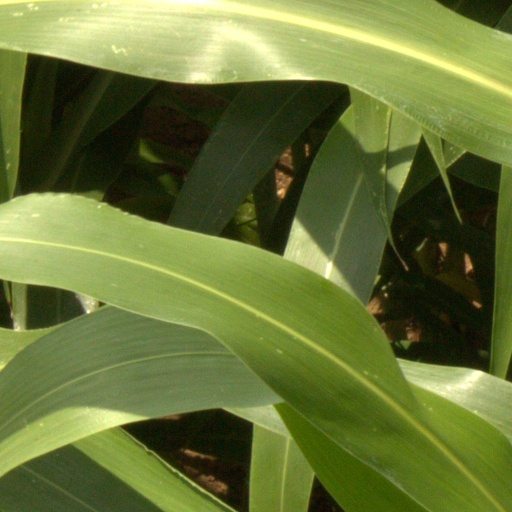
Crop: sorghum